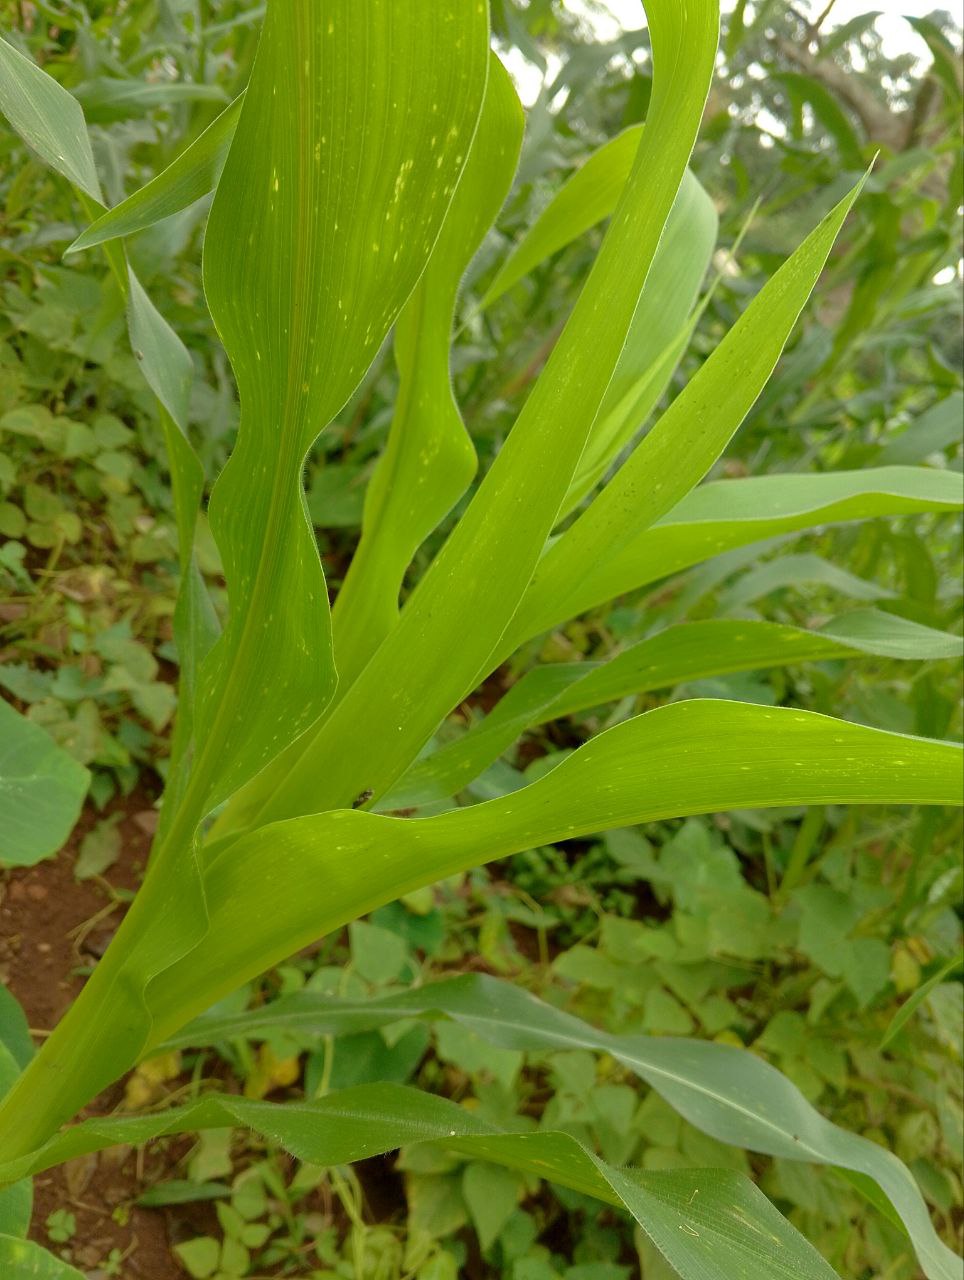
Label: spodoptera_frugiperda